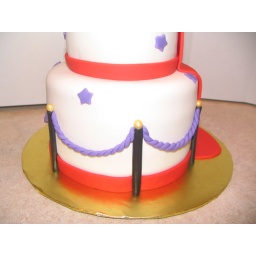
The cake had ropes around it to keep the riff-raff off the red carpet. : )